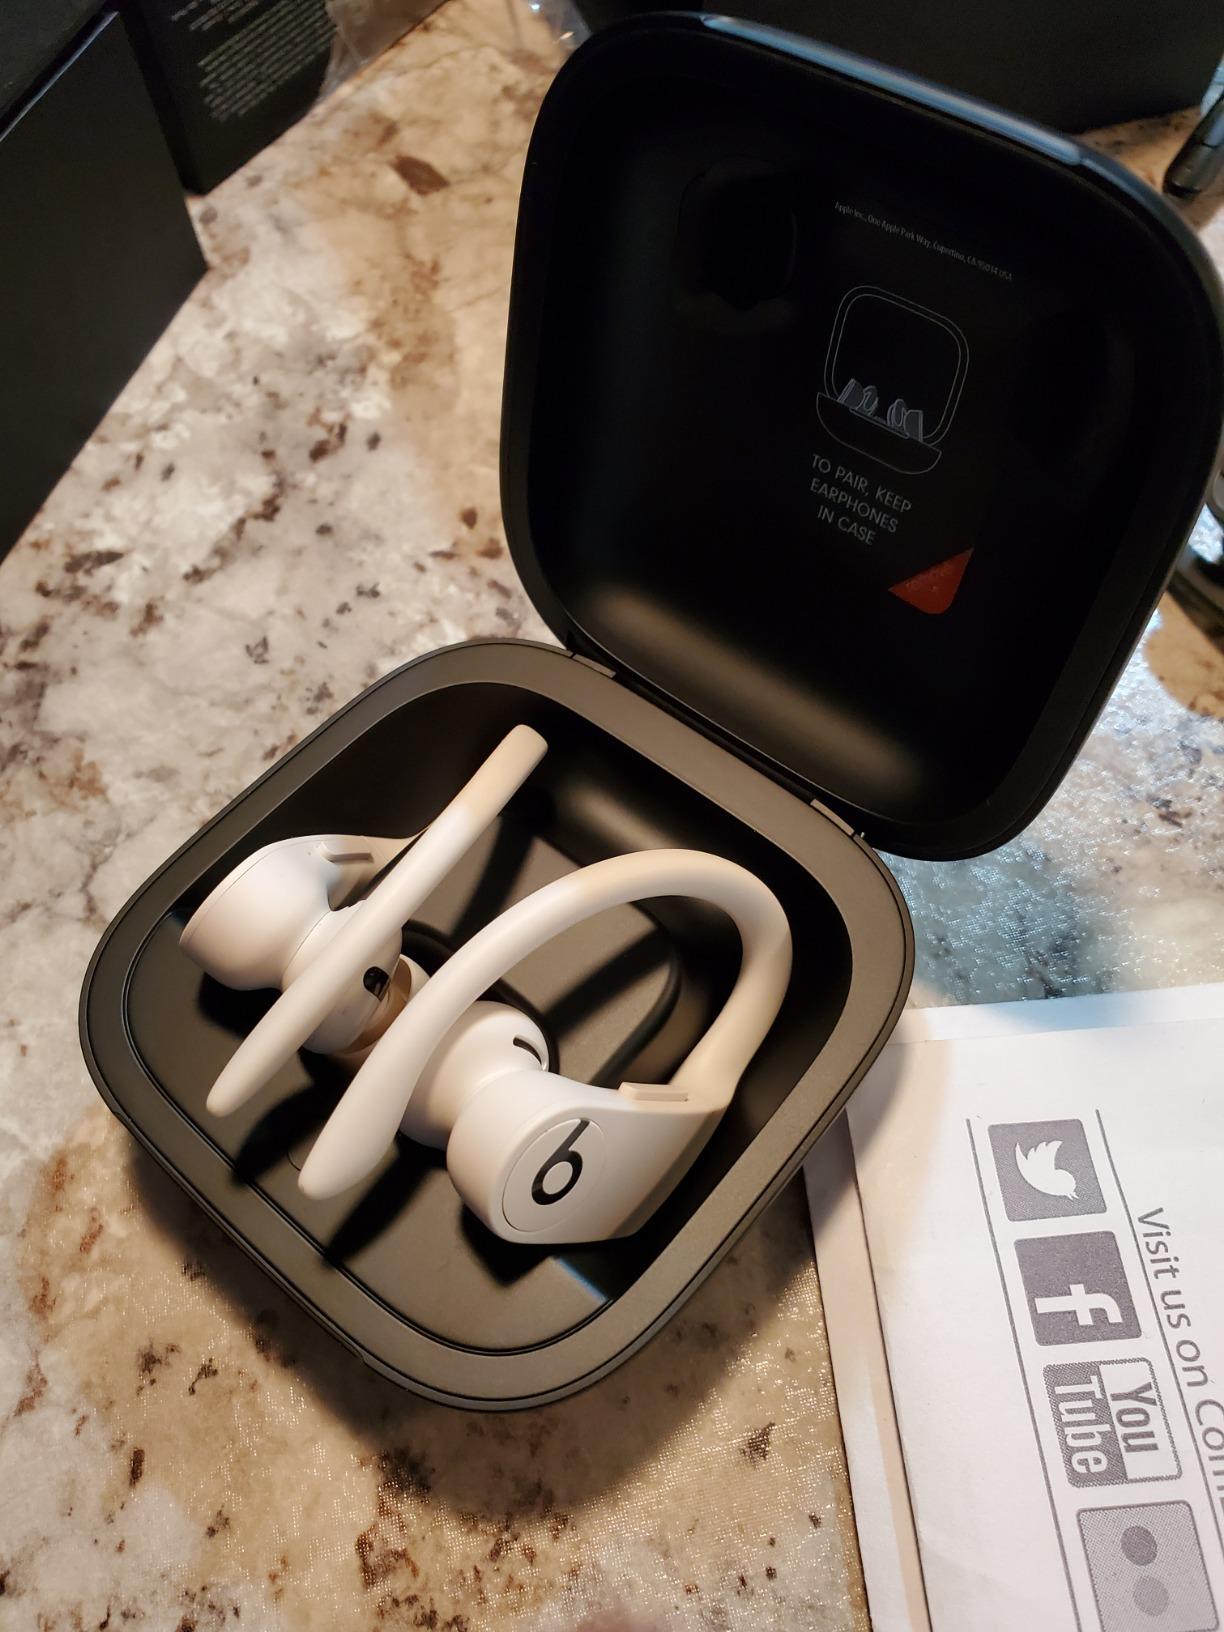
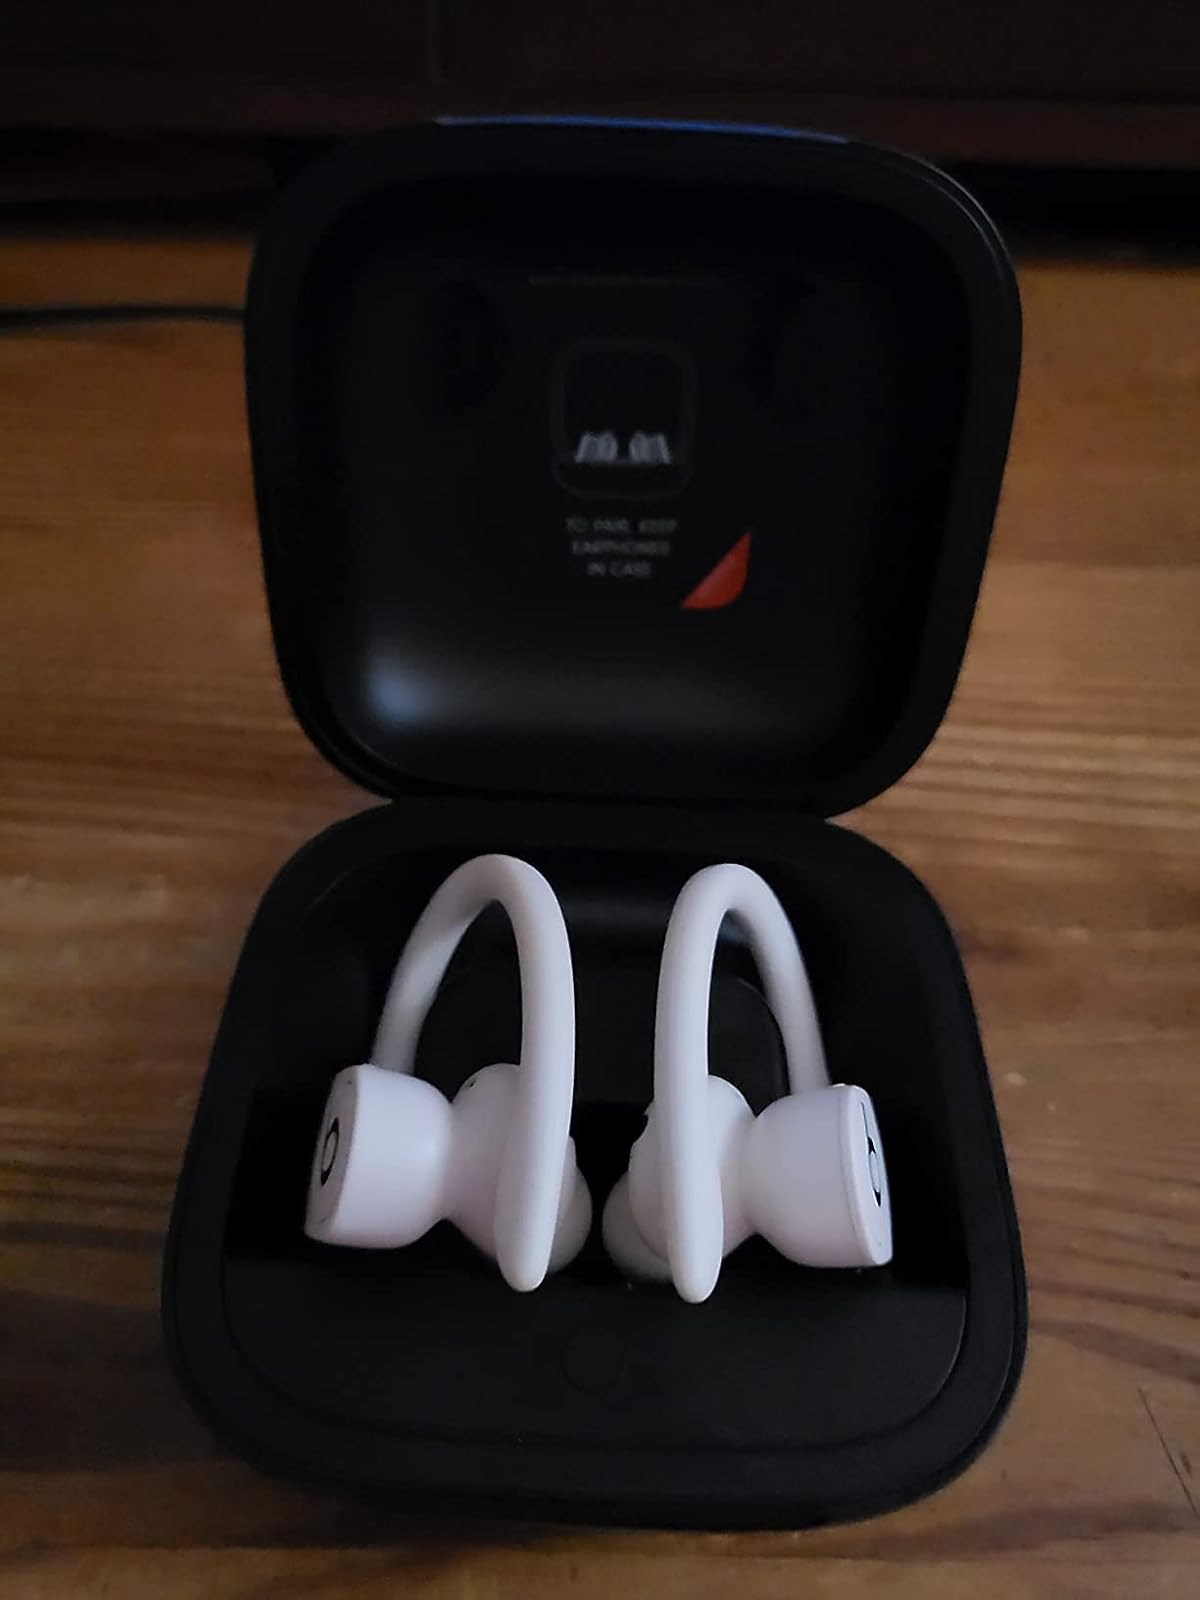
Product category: earbuds
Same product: yes